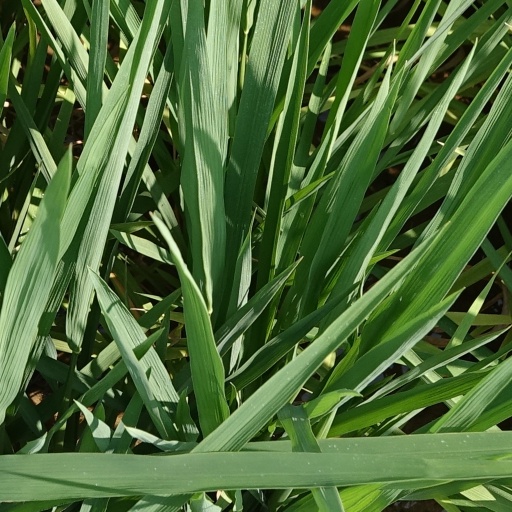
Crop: rice